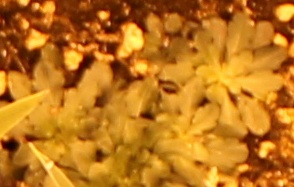
Label: Horseweed